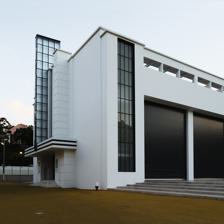
Building: Teatro Capitólio
Country: Portugal
Year built: 1931
Cinema-Theatre in Lisbon, Portugal Teatro Capitólio Teatro Capitólio after restoration, 2017 Address Parque Mayer, 1250-096 Lisbon Portugal Coordinates 38°43′08″N 09°08′48″W / 38.71889°N 9.14667°W / 38.71889; -9.14667 Owner Lisbon City Council Capacity 400 seats; 1000 standing Construction Opened 10 July 1931; reopened November 2016 Architect Luís Cristino da Silva The Teatro Capitólio , officially called Cineteatro Capitólio - Teatro Raul Solnado , is located in Parque Mayer , in Lisbon , Portugal . It was opened in 1931. Because of its early modernist design it has been recognized as the first building of the Modern movement in Portugal and was declared a "Building of Public Interest" in 1983. Suffering from water damage, the theatre was closed in the 1980s and only finally reopened in November 2016 after extensive restoration. History Built by Sociedade Avenida Parque, Ltda and designed by the architect Luís Cristino da Silva , the cinema-theatre, constructed with reinforced concrete, was officially opened on 10 July 1931. Building it in the Lisbon "theatre district" of Parque Mayer, the architect's aim was to break with the prevailing architectural traditions in Portugal and produce something that distinguished itself from other new buildings of the time. It was designed to be multifunctional, serving as a theatre, music-hall and cinema, and featured numerous innovations, including a naturally lit auditorium and a roof terrace for outdoor film screenings, which was accessed by moving ramps. The same architect was responsible for some changes to the design, carried out in 1933 and 1935. The Portuguese film A Severa (1931), directed by José Leitão de Barros and notable as the first all-talking sound film was presented at the Capitólio in 1934, as well as many other film classics. Carnival balls were another attraction. In 1960 the Brazilian company Teatro Popular de Arte , led by Maria Della Costa , introduced the Portuguese public to Bertolt Brecht 's The Good Person of Szechwan . This was the only Brecht play allowed to be presented in Portugal during the years of the Estado Novo dictatorship, not because it was less-offensive to the regime than other works by Brecht but because the Government wanted to maintain good diplomatic relations with Brazil. The play's presentation at the Capitólio caused numerous complaints, with some in the audience sympathetic to the Estado Novo objecting to the play and throwing things onto the stage. The performance of the play was cancelled a few days later. After a fire broke out at the D. Maria II National Theatre in 1964, the theatre company of the leading Portuguese actress Amélia Rey Colaço moved to Teatro Avenida . However, that theatre was also badly damaged by a fire in 1967, and in the following year the company moved to the Capitólio, remaining until 1970. In 1973, the actress Laura Alves took over the direction of the Capitólio theatre company. Following the abolition of censorship in 1974 after the Carnation Revolution that saw the overthrow of the Estado Novo , the cinema started to innovate and presented, for the first time in Portugal, the pornographic film, Deep Throat , which was screened five or six times a day and was almost completely sold out. It continued to specialize in this type of movie. In the early 1980s, a skating rink was added on the top floor, doubling up as a discothèque where people could skate to the sound of music. Restoration Due to lack of maintenance the Capitólio became visibly degraded in the 1980s. Several attempts were made to rescue it but in the early 2000s it was proposed to demolish the theatre and replace it with a new performing arts centre, to be designed by the Canadian-American architect Frank Gehry . This idea provoked controversy and was eventually dropped, mainly as a result of the efforts of "Citizens for Capitólio", which argued that the existing building should be restored. The building was included on the 2006 World Monuments Watch list of the 100 most endangered sites in 2006, drawing international attention to the condition of the structure. In December 2007, the Lisbon City Council approved the restoration of the Parque Mayer district and of the theatre. Work on the Capitólio would address the structural water damage and return the building to its original design. The work, which began in the first quarter of 2010, cost around 10 million Euros, part of which was funded by the Casino Lisboa . Prior to the work beginning, it was agreed to give the theatre the name of the actor Raul Solnado , who had died in August 2009. The rehabilitated theatre was opened in November 2016, equipped with up-to-date stage, sound, and screen technologies and addressing modern safety standards. The main hall has 400 movable seats and can accommodate up to 1000 people standing. The architect for the renovation, Alberto de Souza Oliveira, received the 2016 Valmor and Municipal Architecture Prize for his work. See also List of theatres and auditoriums in Lisbon References